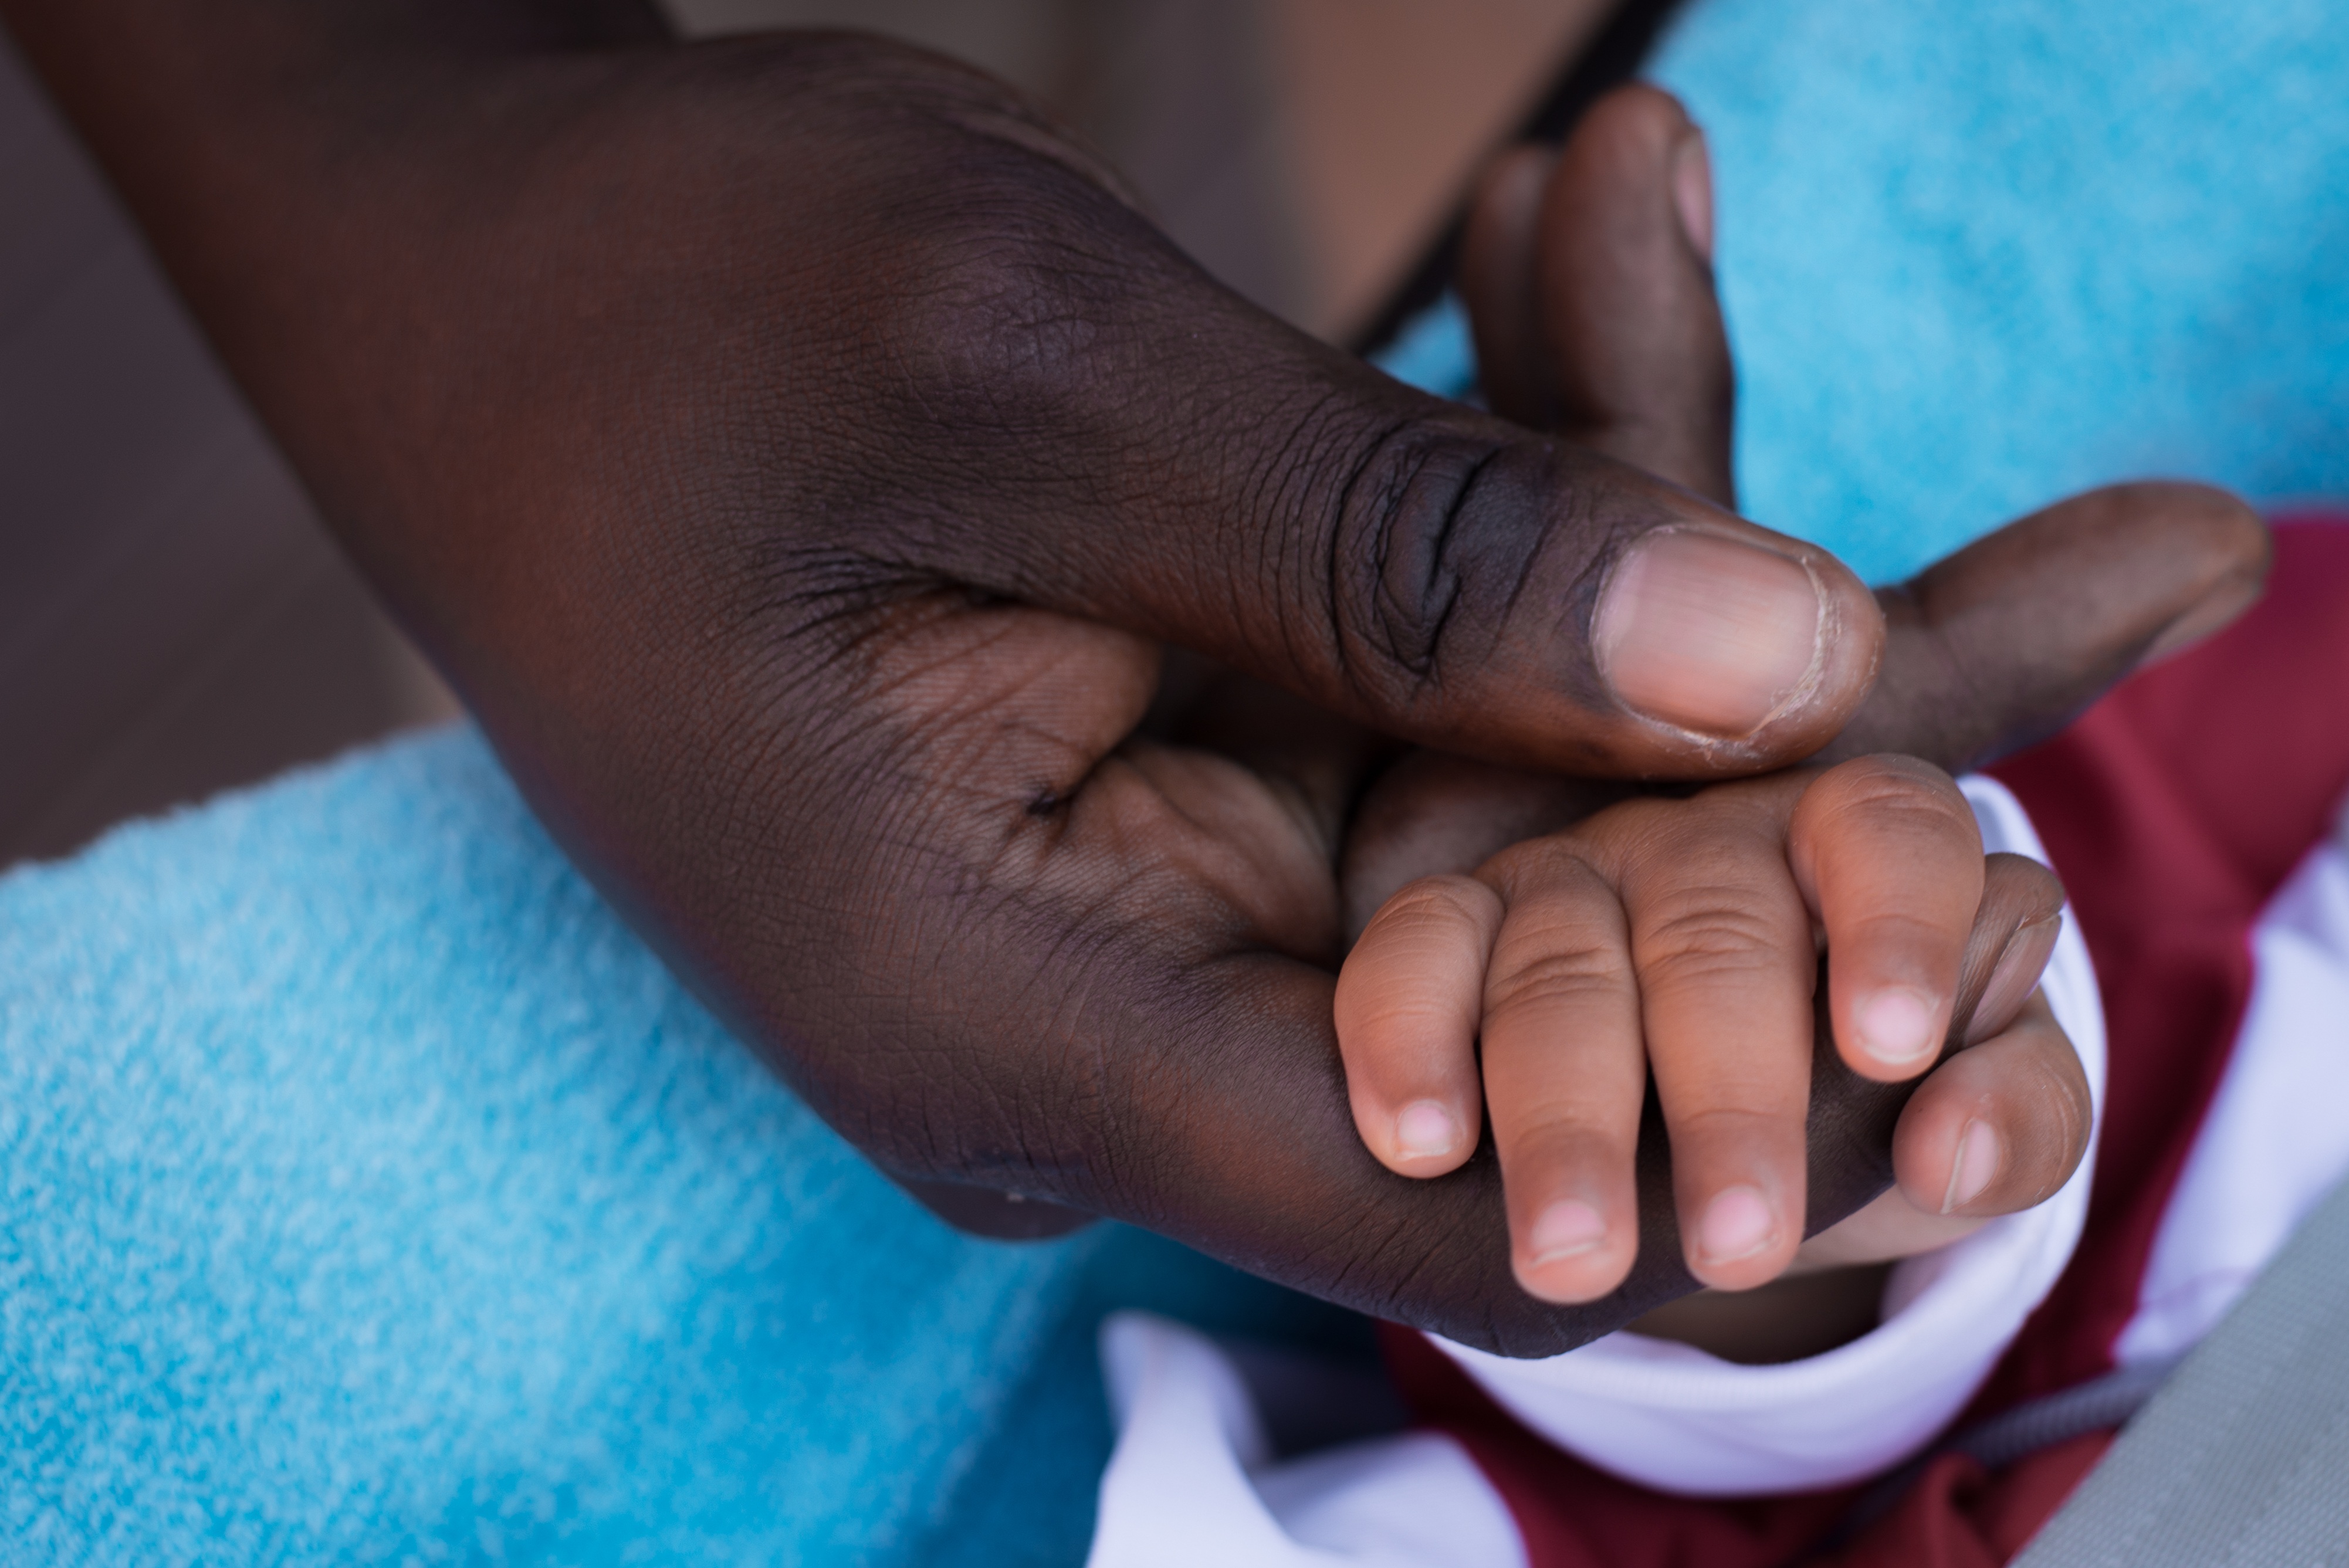
hand, man, person, leg, love, finger, father, child, blue, arm, nail, mouth, close up, human body, dad, family, hands, skin, the hand, sense